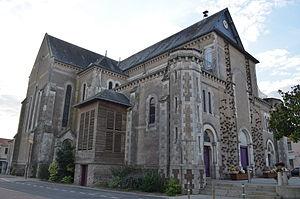
Eglise Saint-Julien - Saint-Julien-de-Concelles (Loire-Atlantique)
Saint-Julien-de-Concelles est une commune de l'Ouest de la France, dans le département de la Loire-Atlantique, en région Pays de la Loire.
La liste des églises de la Loire-Atlantique recense de la manière la plus complète possible les églises, cathédrales et basiliques situées dans le département français de la Loire-Atlantique.